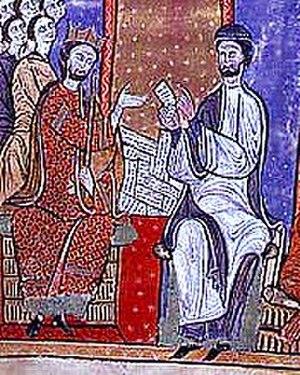
Cet article compile des listes de troubadours et troubadouresses.
L’histoire de Nice se caractérise essentiellement par deux éléments. C'est tout d'abord une ville frontière, qui a fréquemment changé de souveraineté. Elle a été ainsi successivement ligure, grecque et romaine, avant de faire partie du Royaume ostrogoth d'Italie, puis de l'Empire romain d'Orient et du royaume d'Italie, devenant ensuite génoise, provençale, savoyarde, piémontaise et enfin française. C'est par ailleurs une ville dont le développement a été très rapide et dû essentiellement au tourisme. Ces deux particularités ont entraîné des conséquences importantes sur le plan social, politique, économique, culturel et urbanistique.